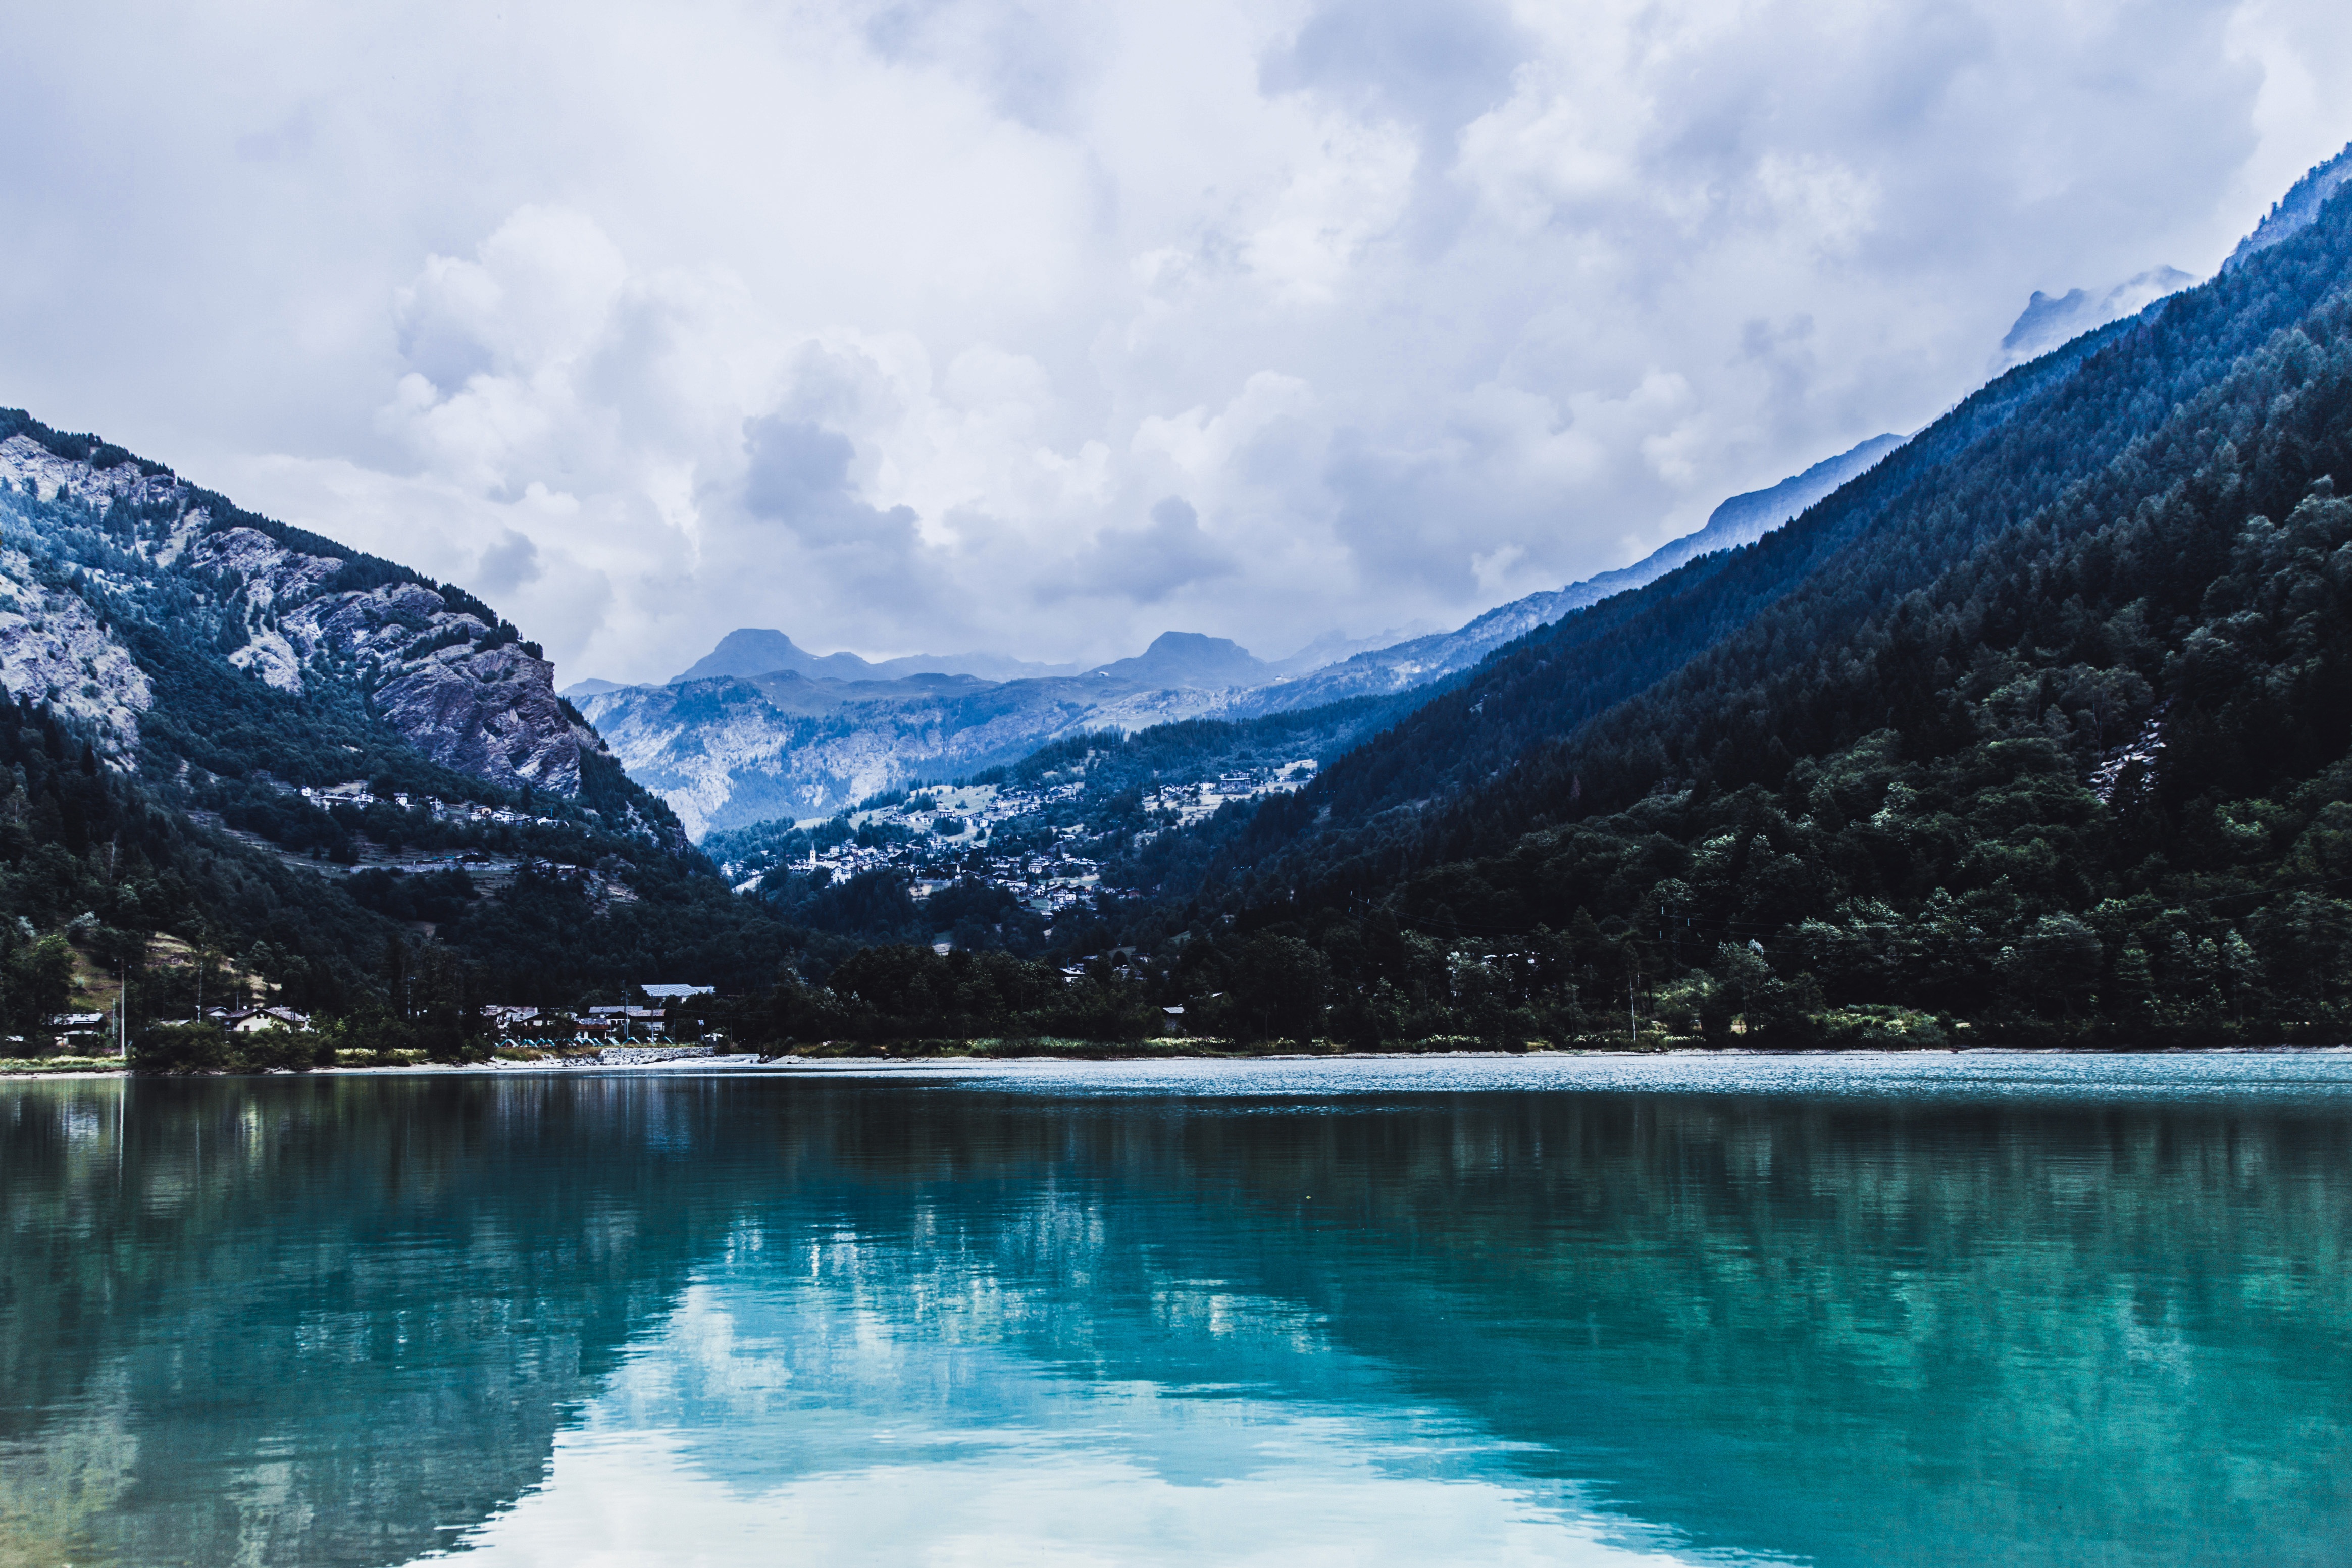
landscape, water, nature, wilderness, mountain, snow, cloud, lake, river, mountain range, reflection, glacier, fjord, reservoir, alps, loch, crater lake, landform, waterpolo, geographical feature, mountainous landforms, glacial landform